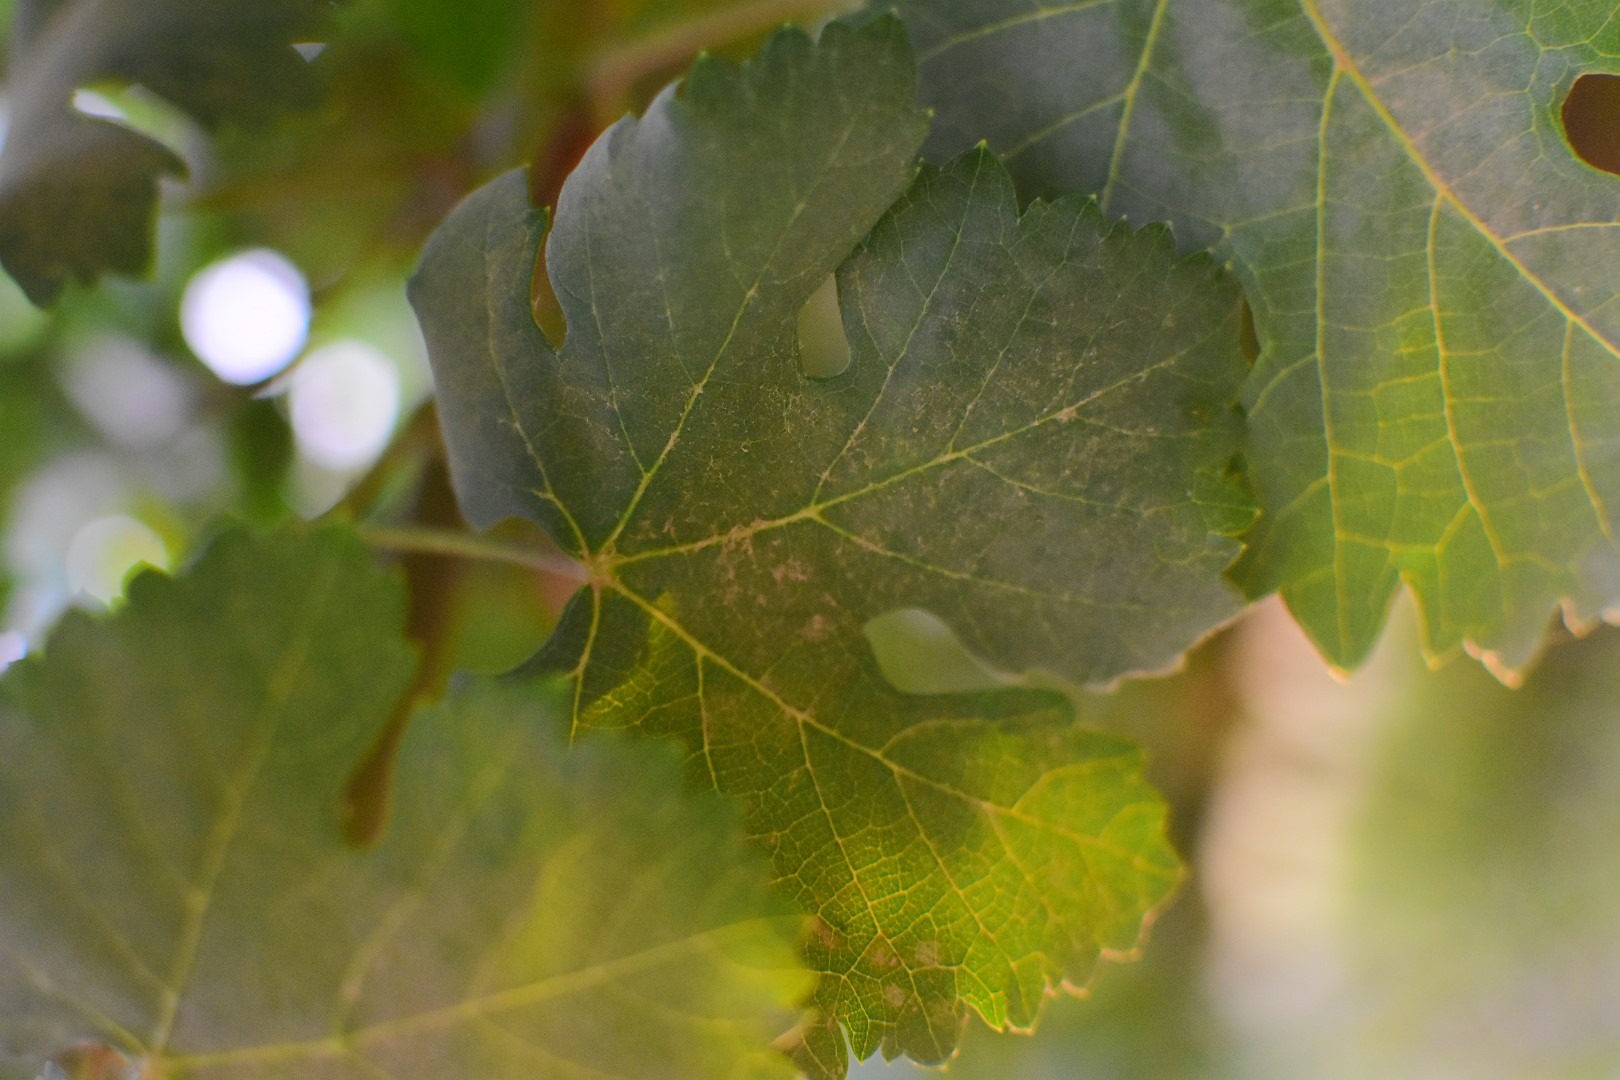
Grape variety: Aswud Balad